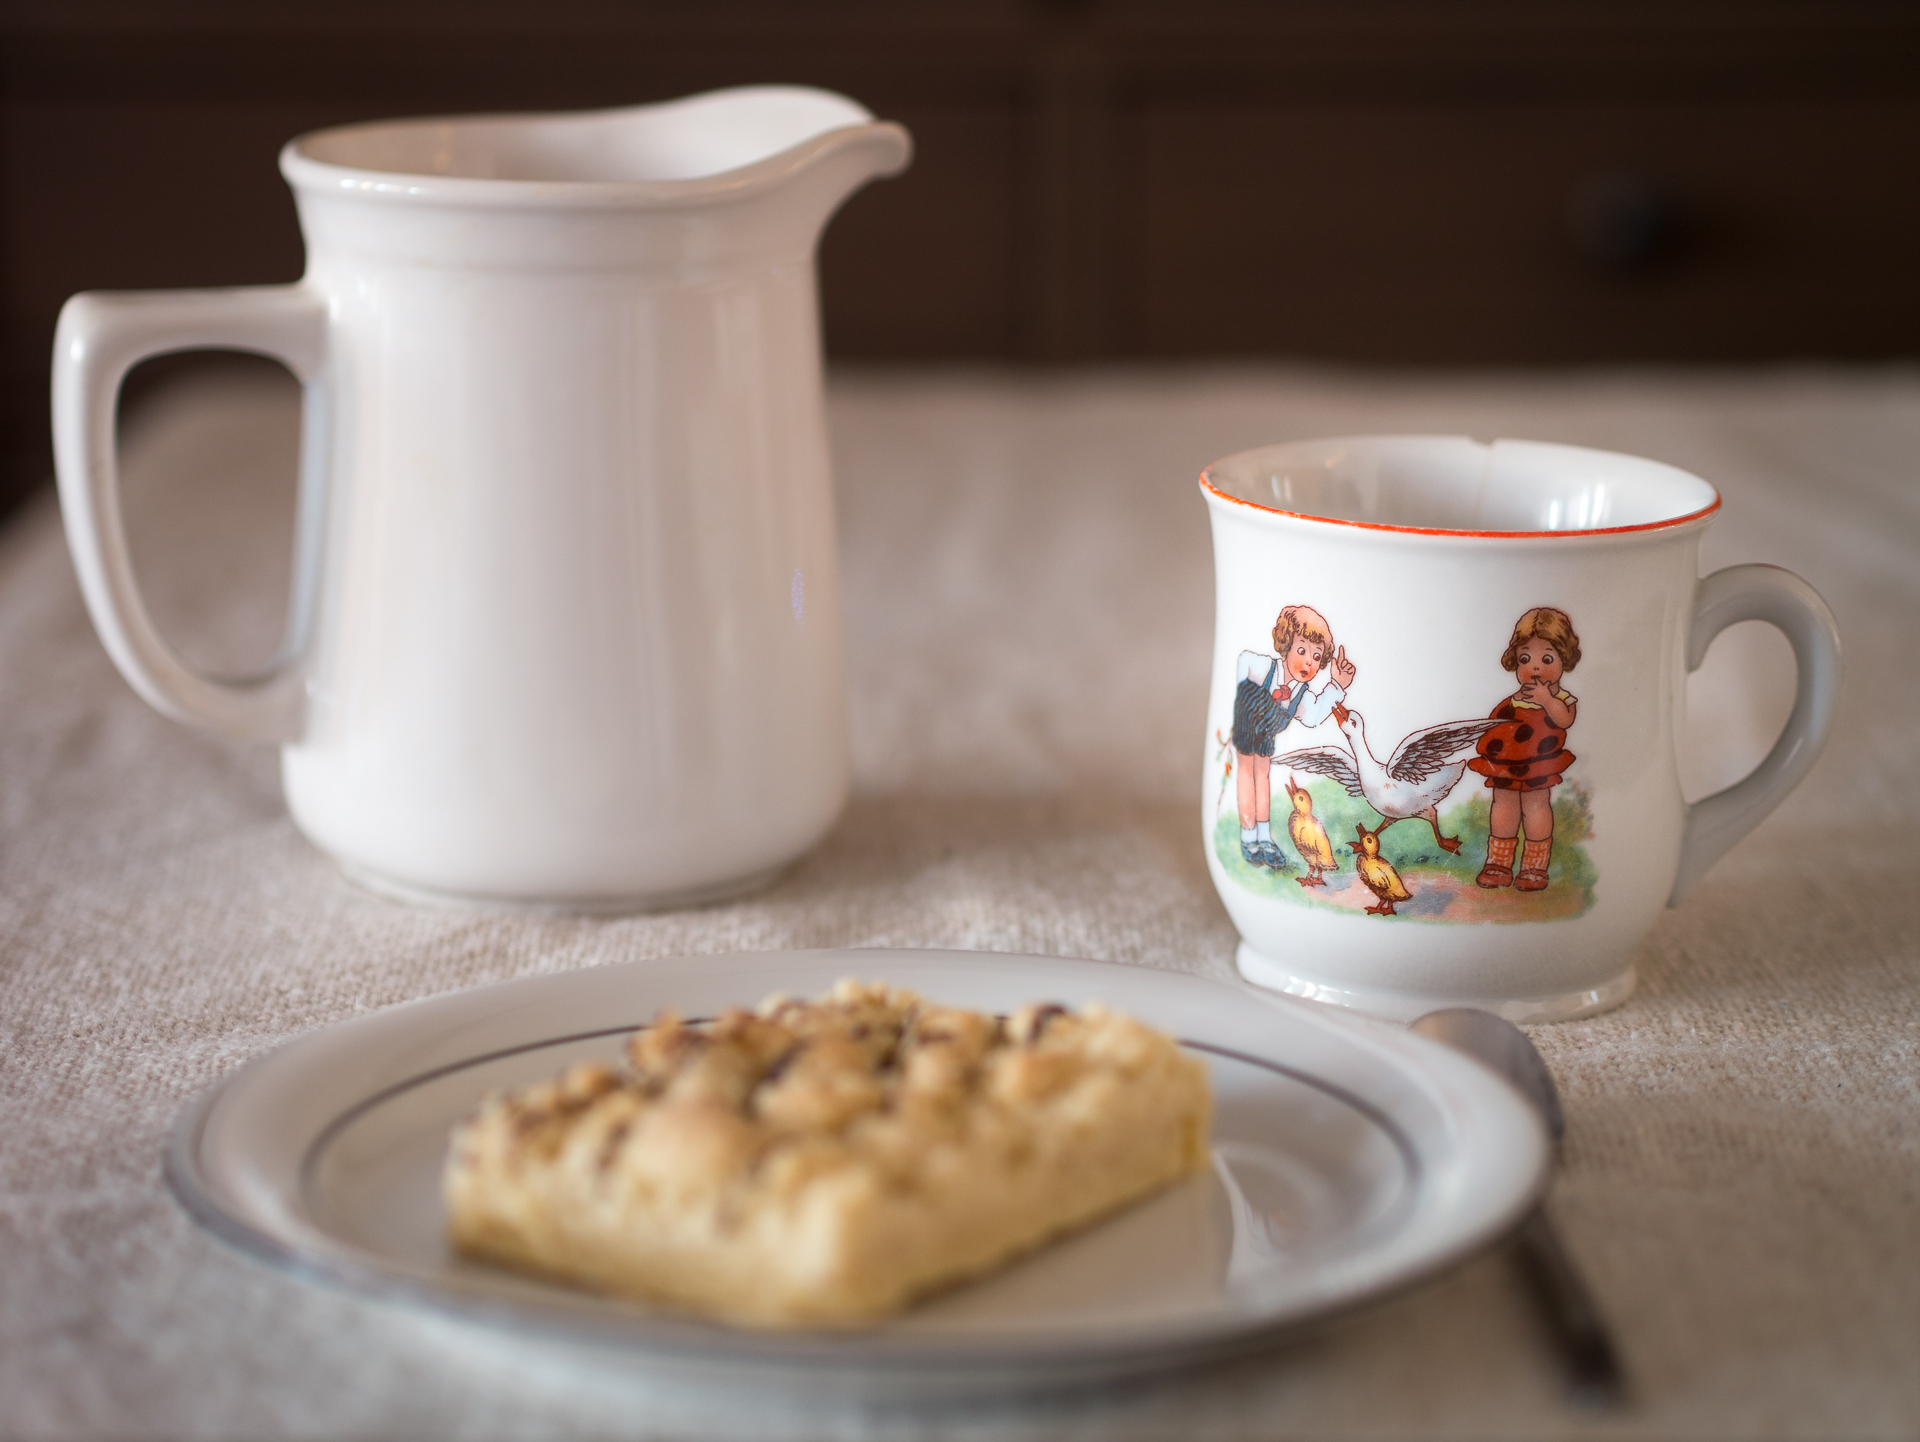
cup, dish, meal, food, produce, drink, breakfast, baking, dessert, coffee cup, 52wochenfotochallenge, kindheitserinnerungen, baked goods, flavor, snack food